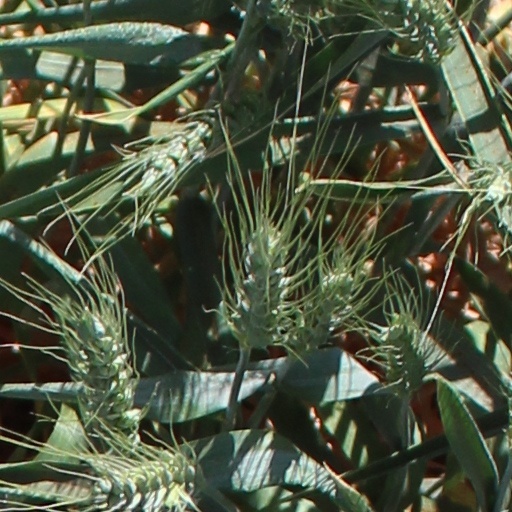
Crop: wheat